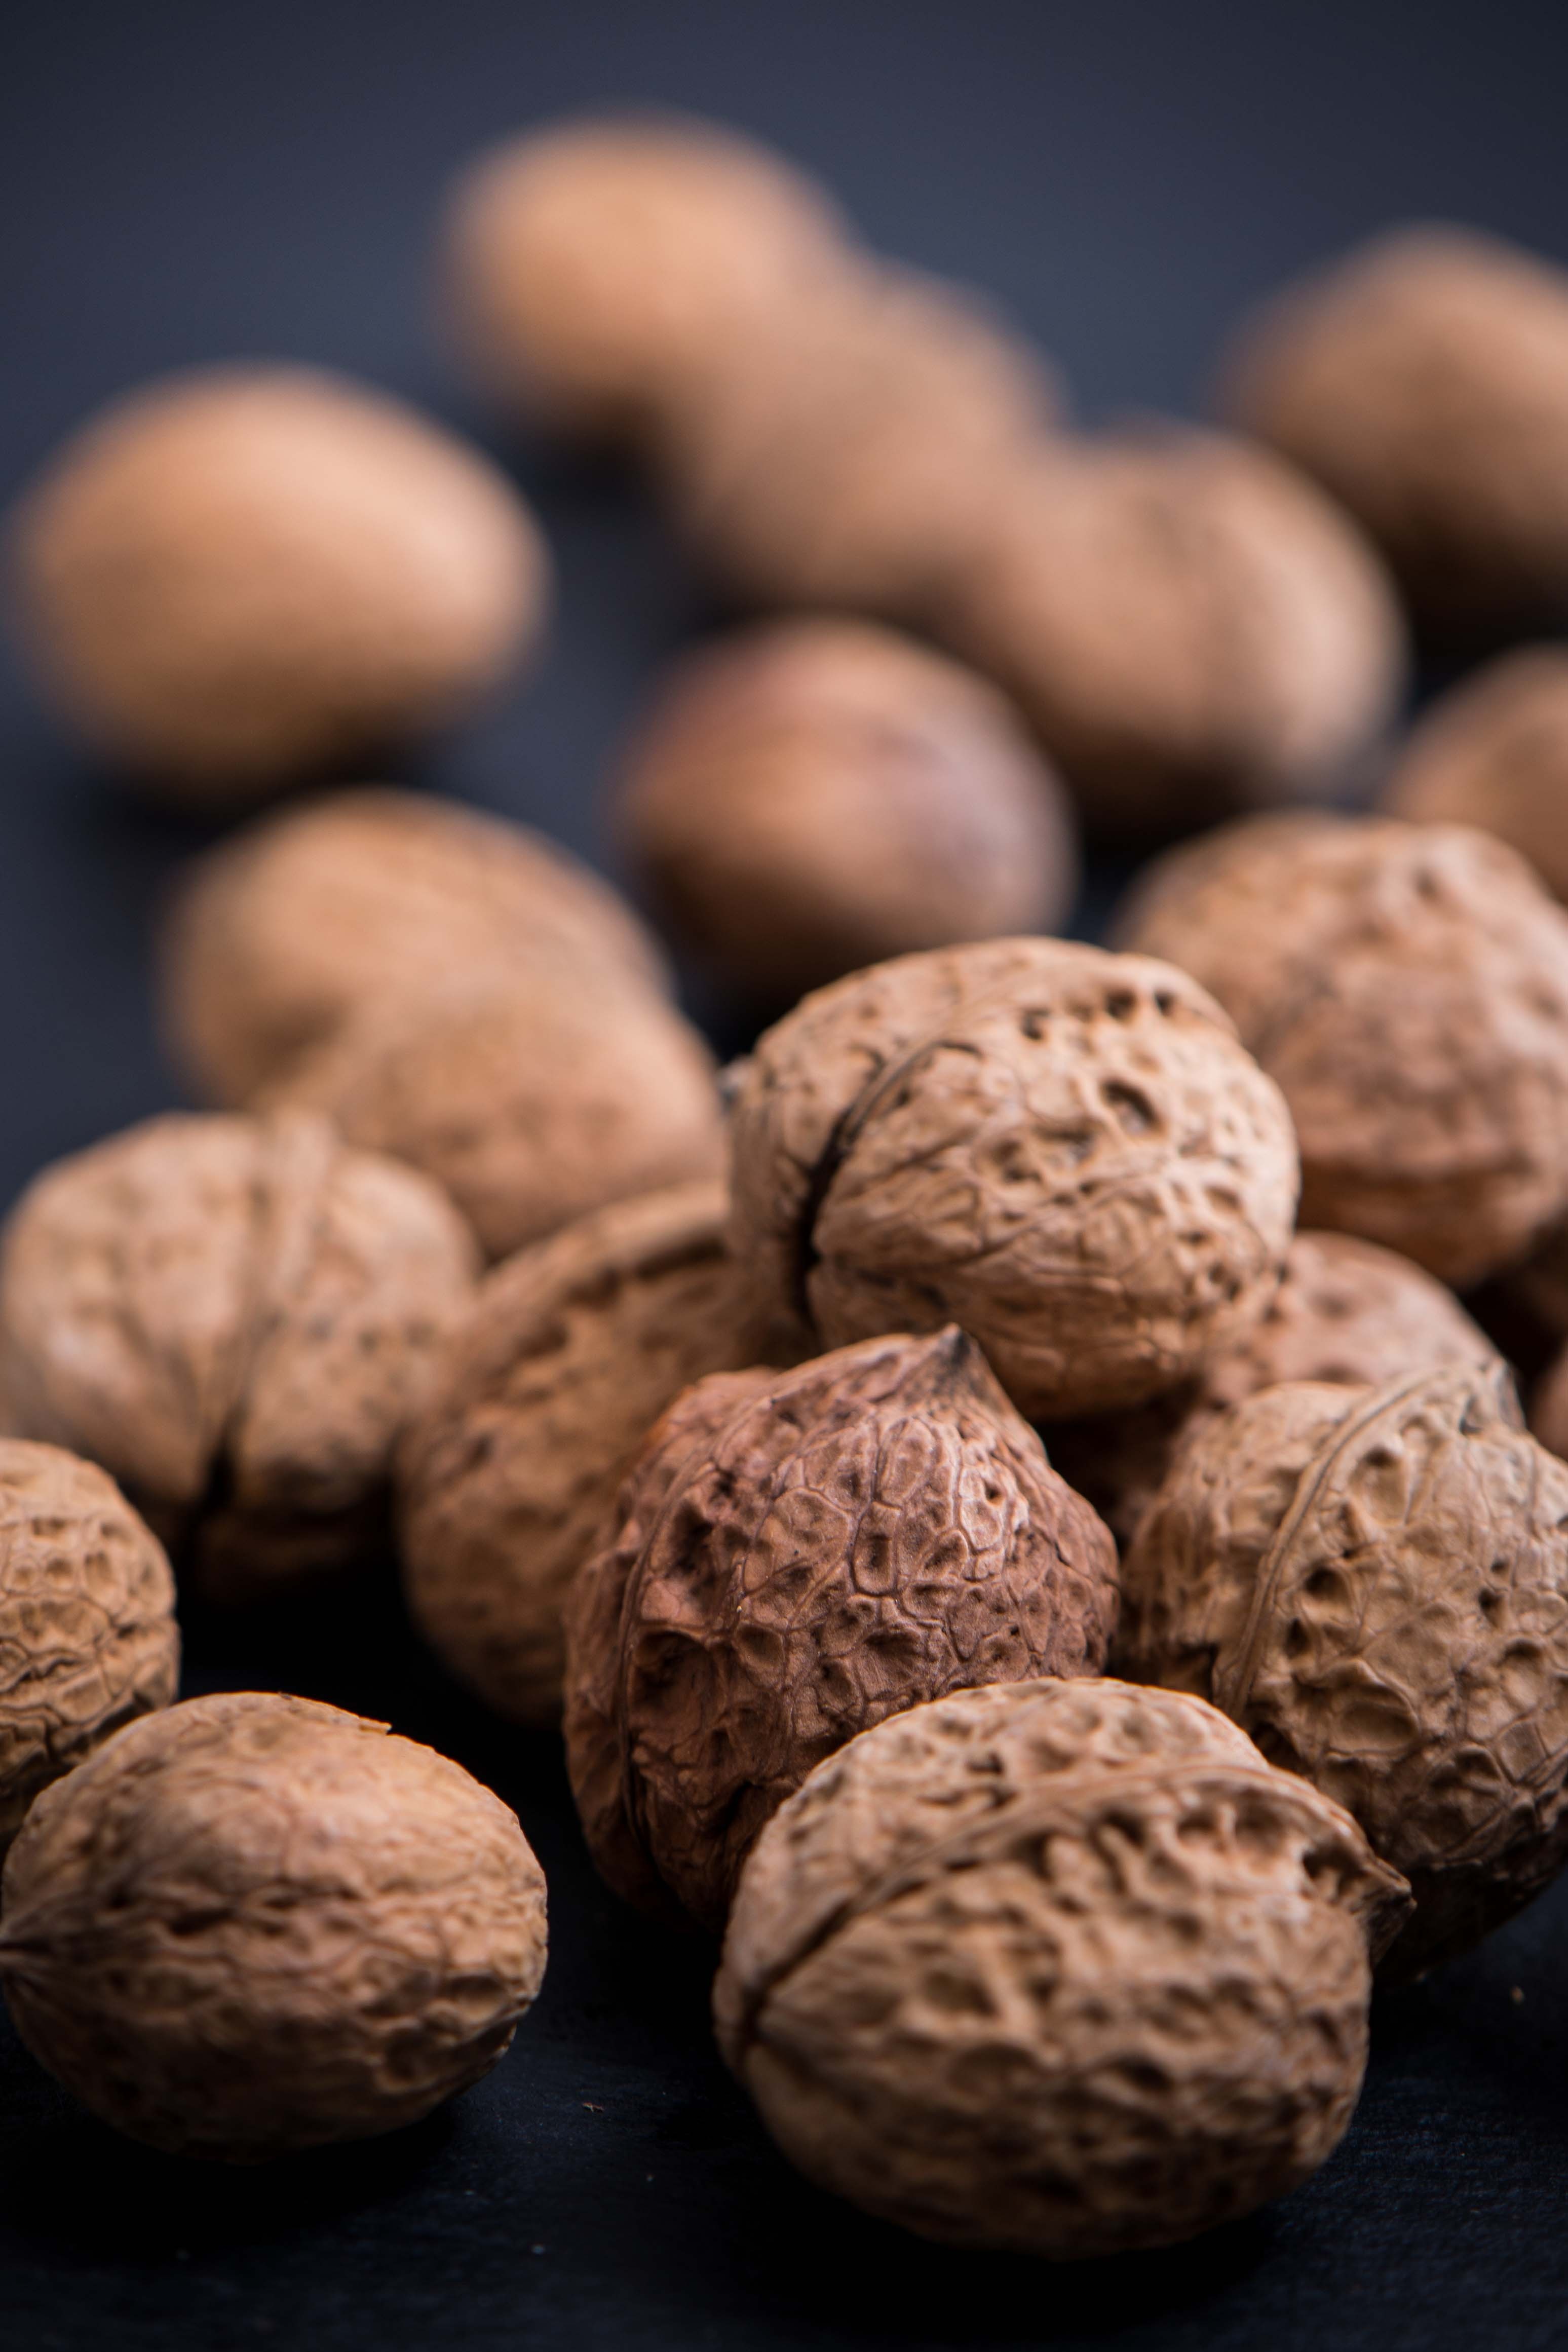
plant, fruit, food, produce, nut, hazelnut, walnuts, dried fruit, flowering plant, edible mushroom, land plant, chocolate truffle